Cernay, Calvados

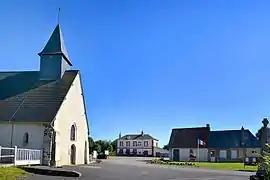
The church and surroundings in Cernay

Cernay is a commune in the Calvados department in the Normandy region in northwestern France.